The Military Man

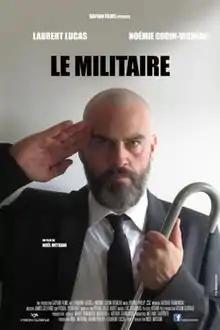

The Military Man is a 2014 Canadian drama film starring Laurent Lucas, written and directed by Noël Mitrani.